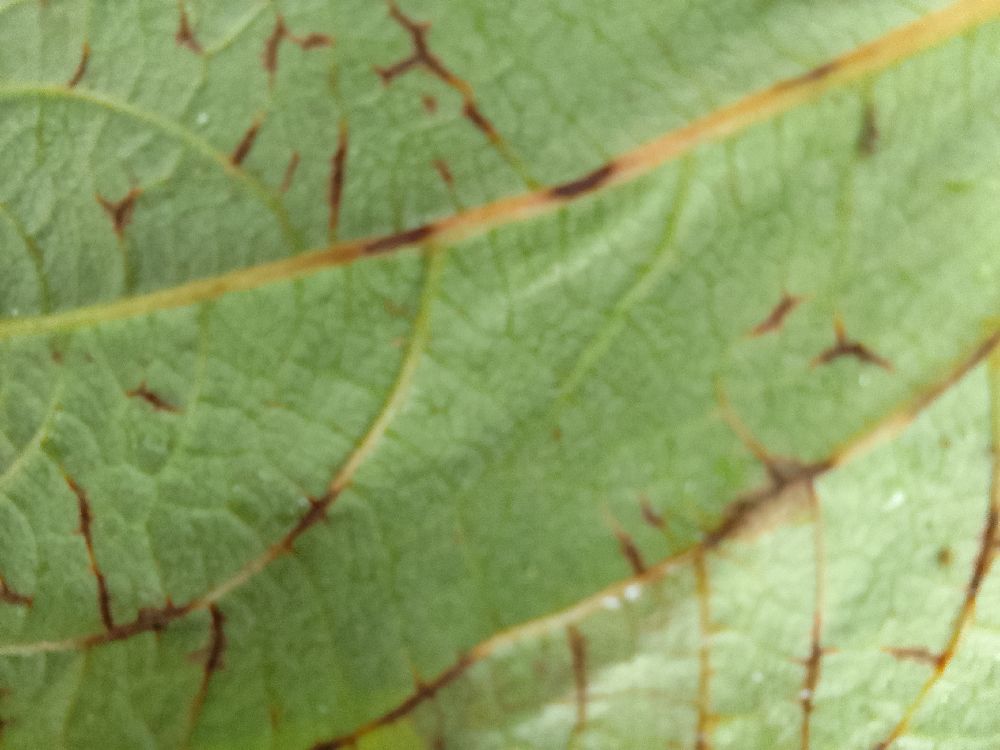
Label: anthracnose